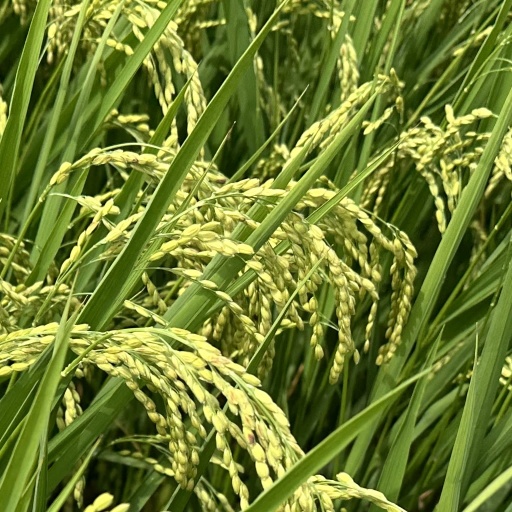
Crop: rice